Snapshot of a Crime

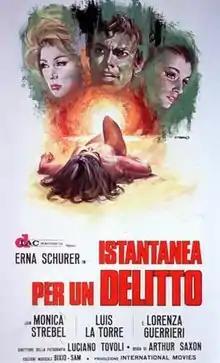

Snapshot of a Crime is a 1975 Italian giallo film written and directed by Mario Imperoli (here credited as Arthur Saxon).